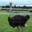
Label: bird